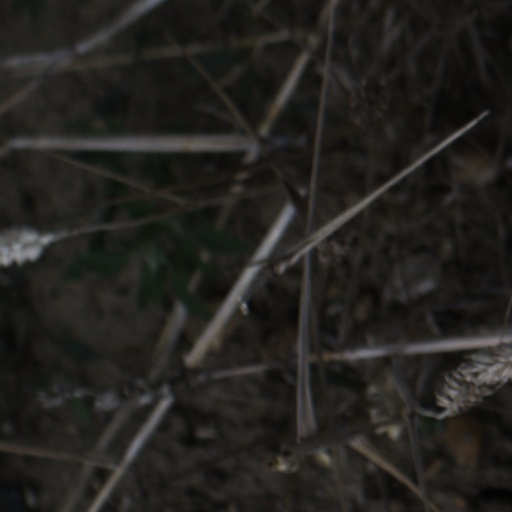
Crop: wheat